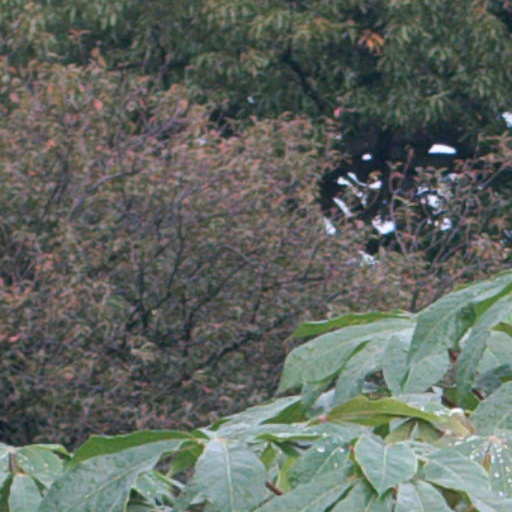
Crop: cassava